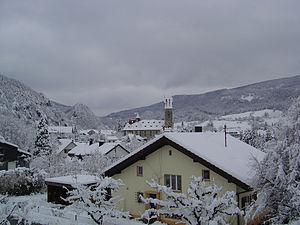
Une vue sur Balsthal (Suisse) en hiver Español: Balsthal (Suiza) en invierno